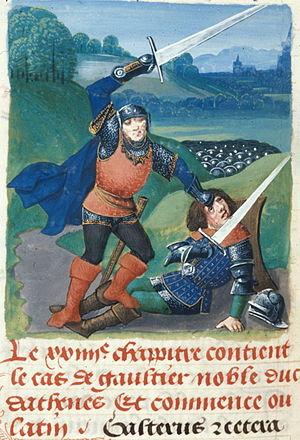
La bataille de Poitiers a été livrée au cours de la guerre de Cent Ans le 19 septembre 1356 à Nouaillé-Maupertuis, près de Poitiers en Aquitaine. Le roi de France Jean II le Bon cherche à intercepter l'armée anglaise conduite par Édouard de Woodstock, prince de Galles, qui est en train de mener une chevauchée dévastatrice. Par une tactique irréfléchie, Jean II conduit ses troupes, quoique numériquement très supérieures, au désastre et se fait prendre, ainsi que son fils Philippe et de nombreux membres éminents de la chevalerie française.